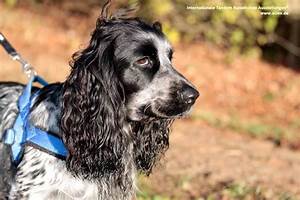
Label: cane